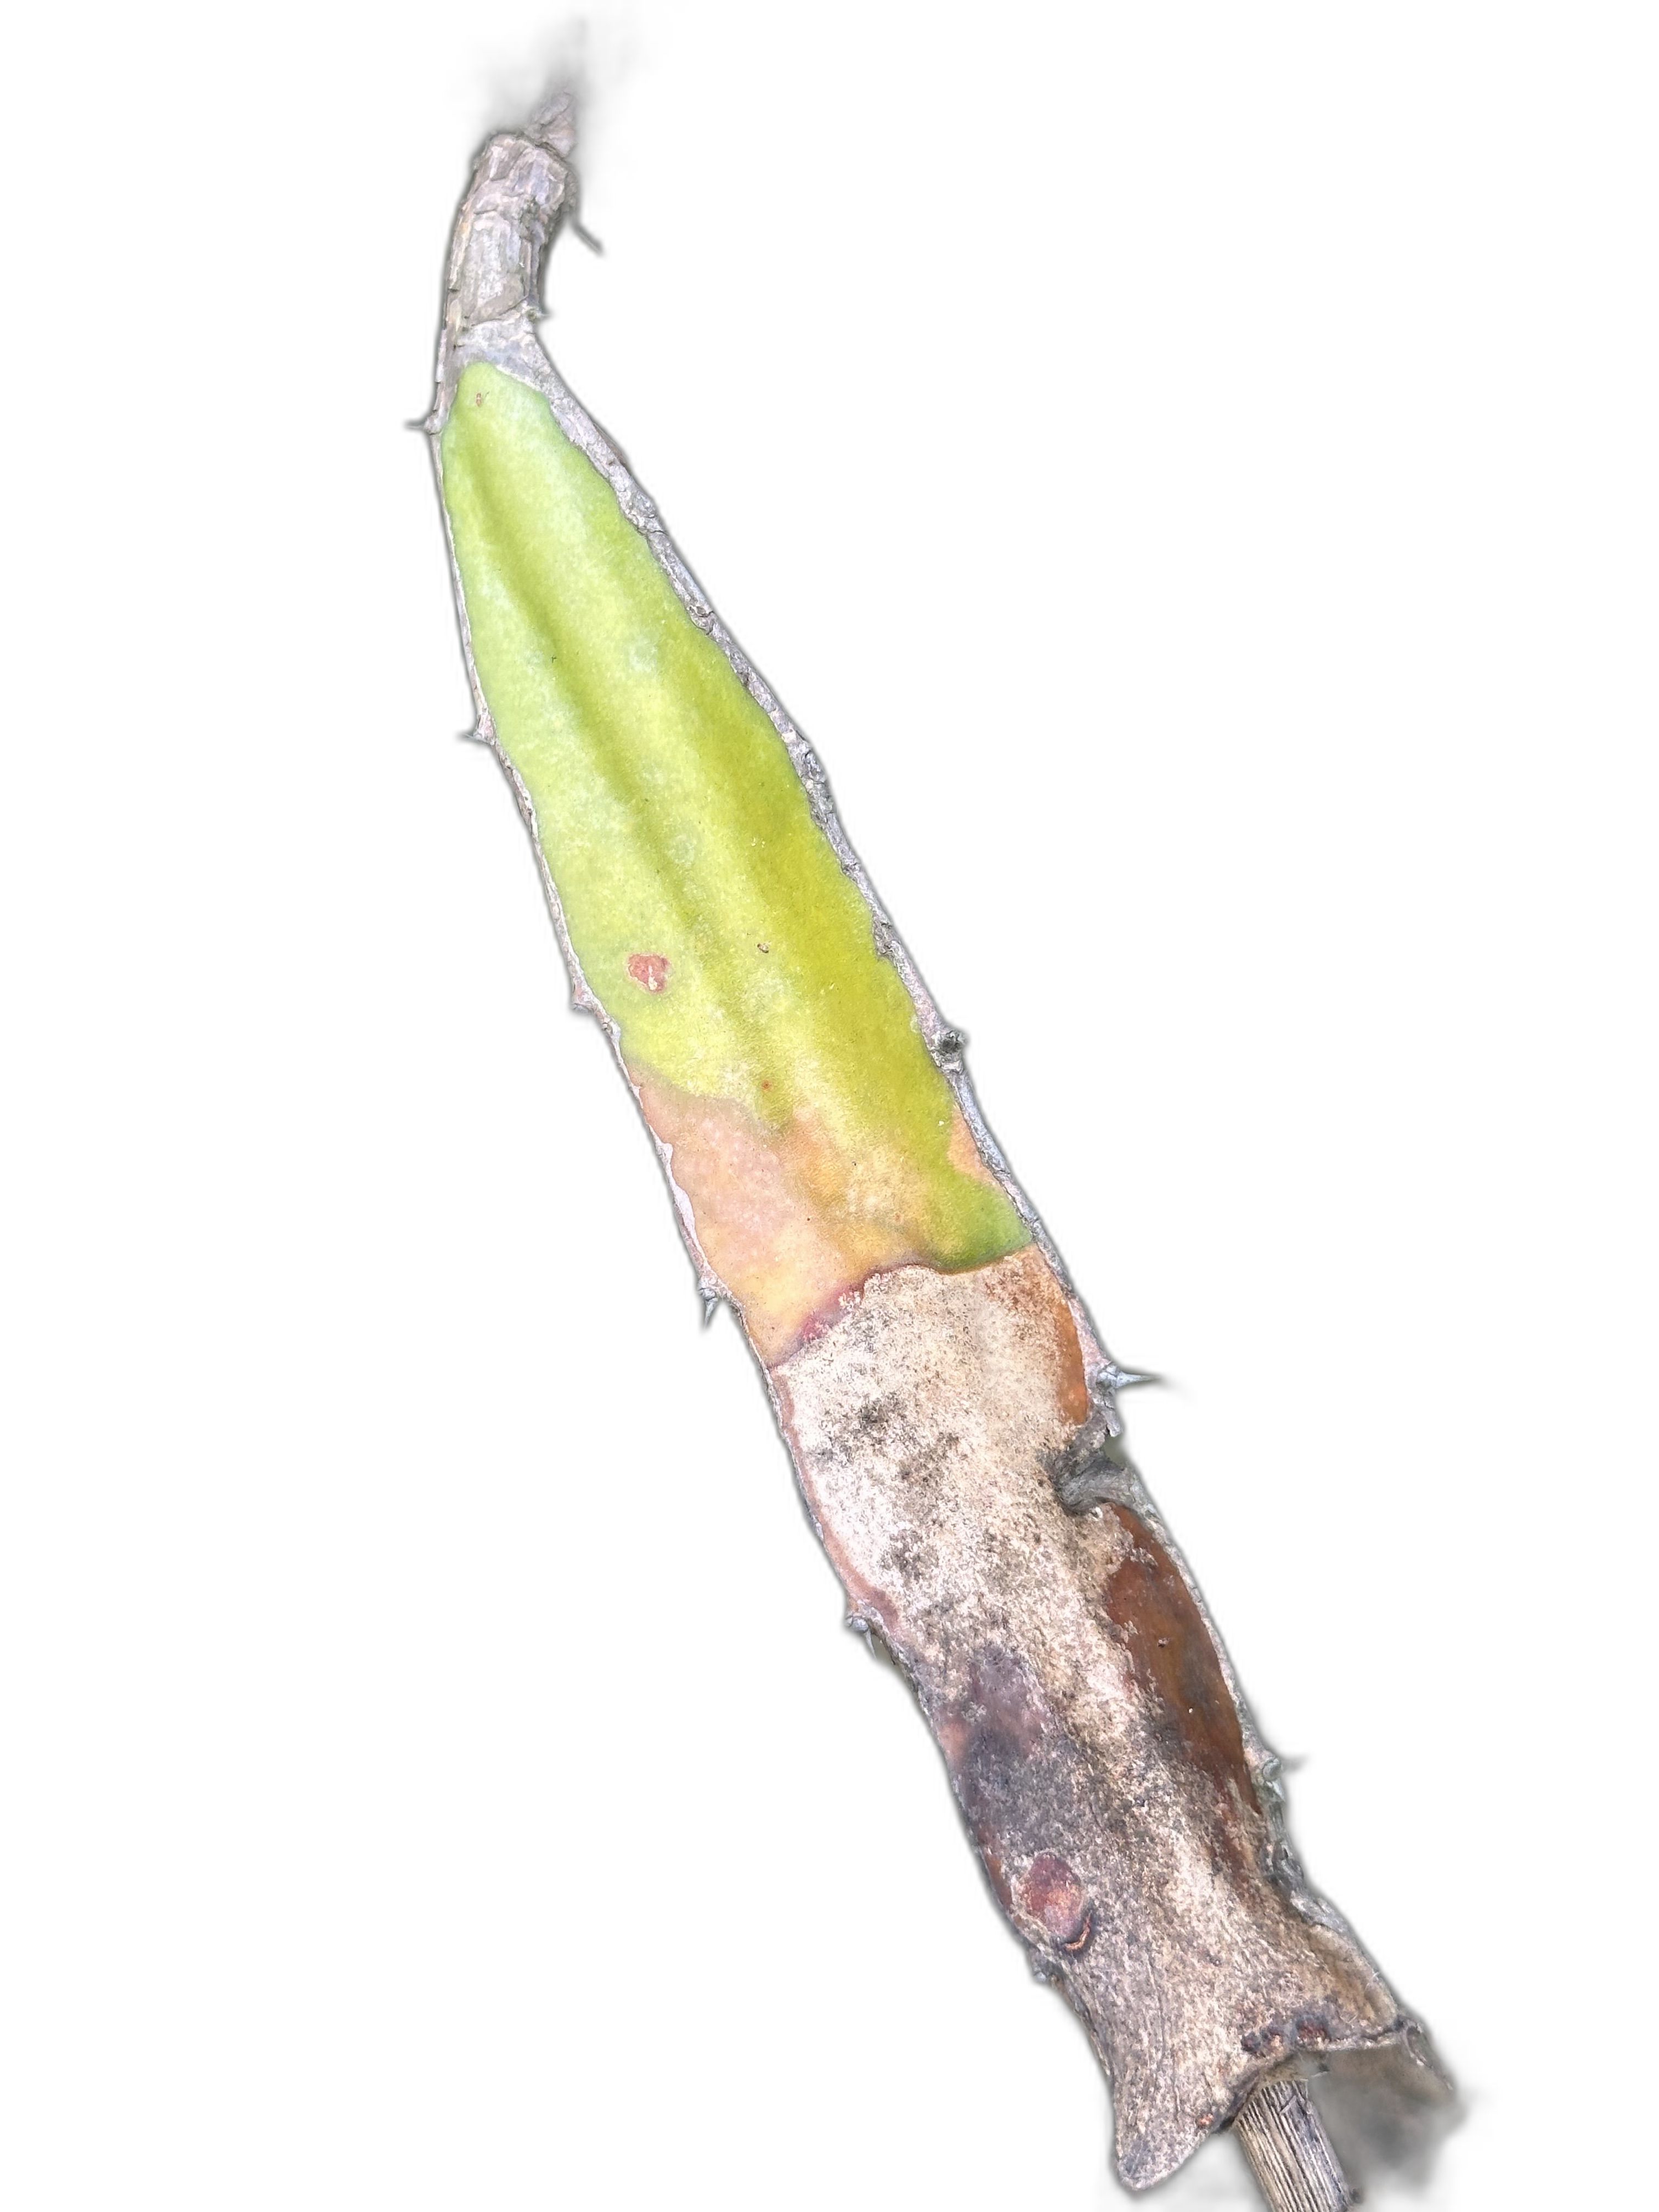
Label: Bad leaf